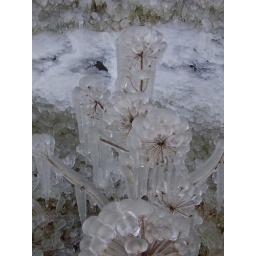
Icicles and balls of ice on a frozen Hogweed plant in Iceland.(This is the version of it turned round.)